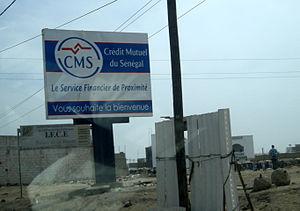
Rufisque est une ville du Sénégal, chef-lieu du département de Rufisque, dans la région de Dakar. Sa population était de 490 694 habitants lors du recensement de 2013.Son premier maire fut Pape Faye décédé au cours de sont mandat.Il fut remplacé par Balla Diéye.Il sera remplacé par madame N'goné N'doye.C'est Boubacar Albé N'doye qui gère actuellement la commune; il est à son second mandat